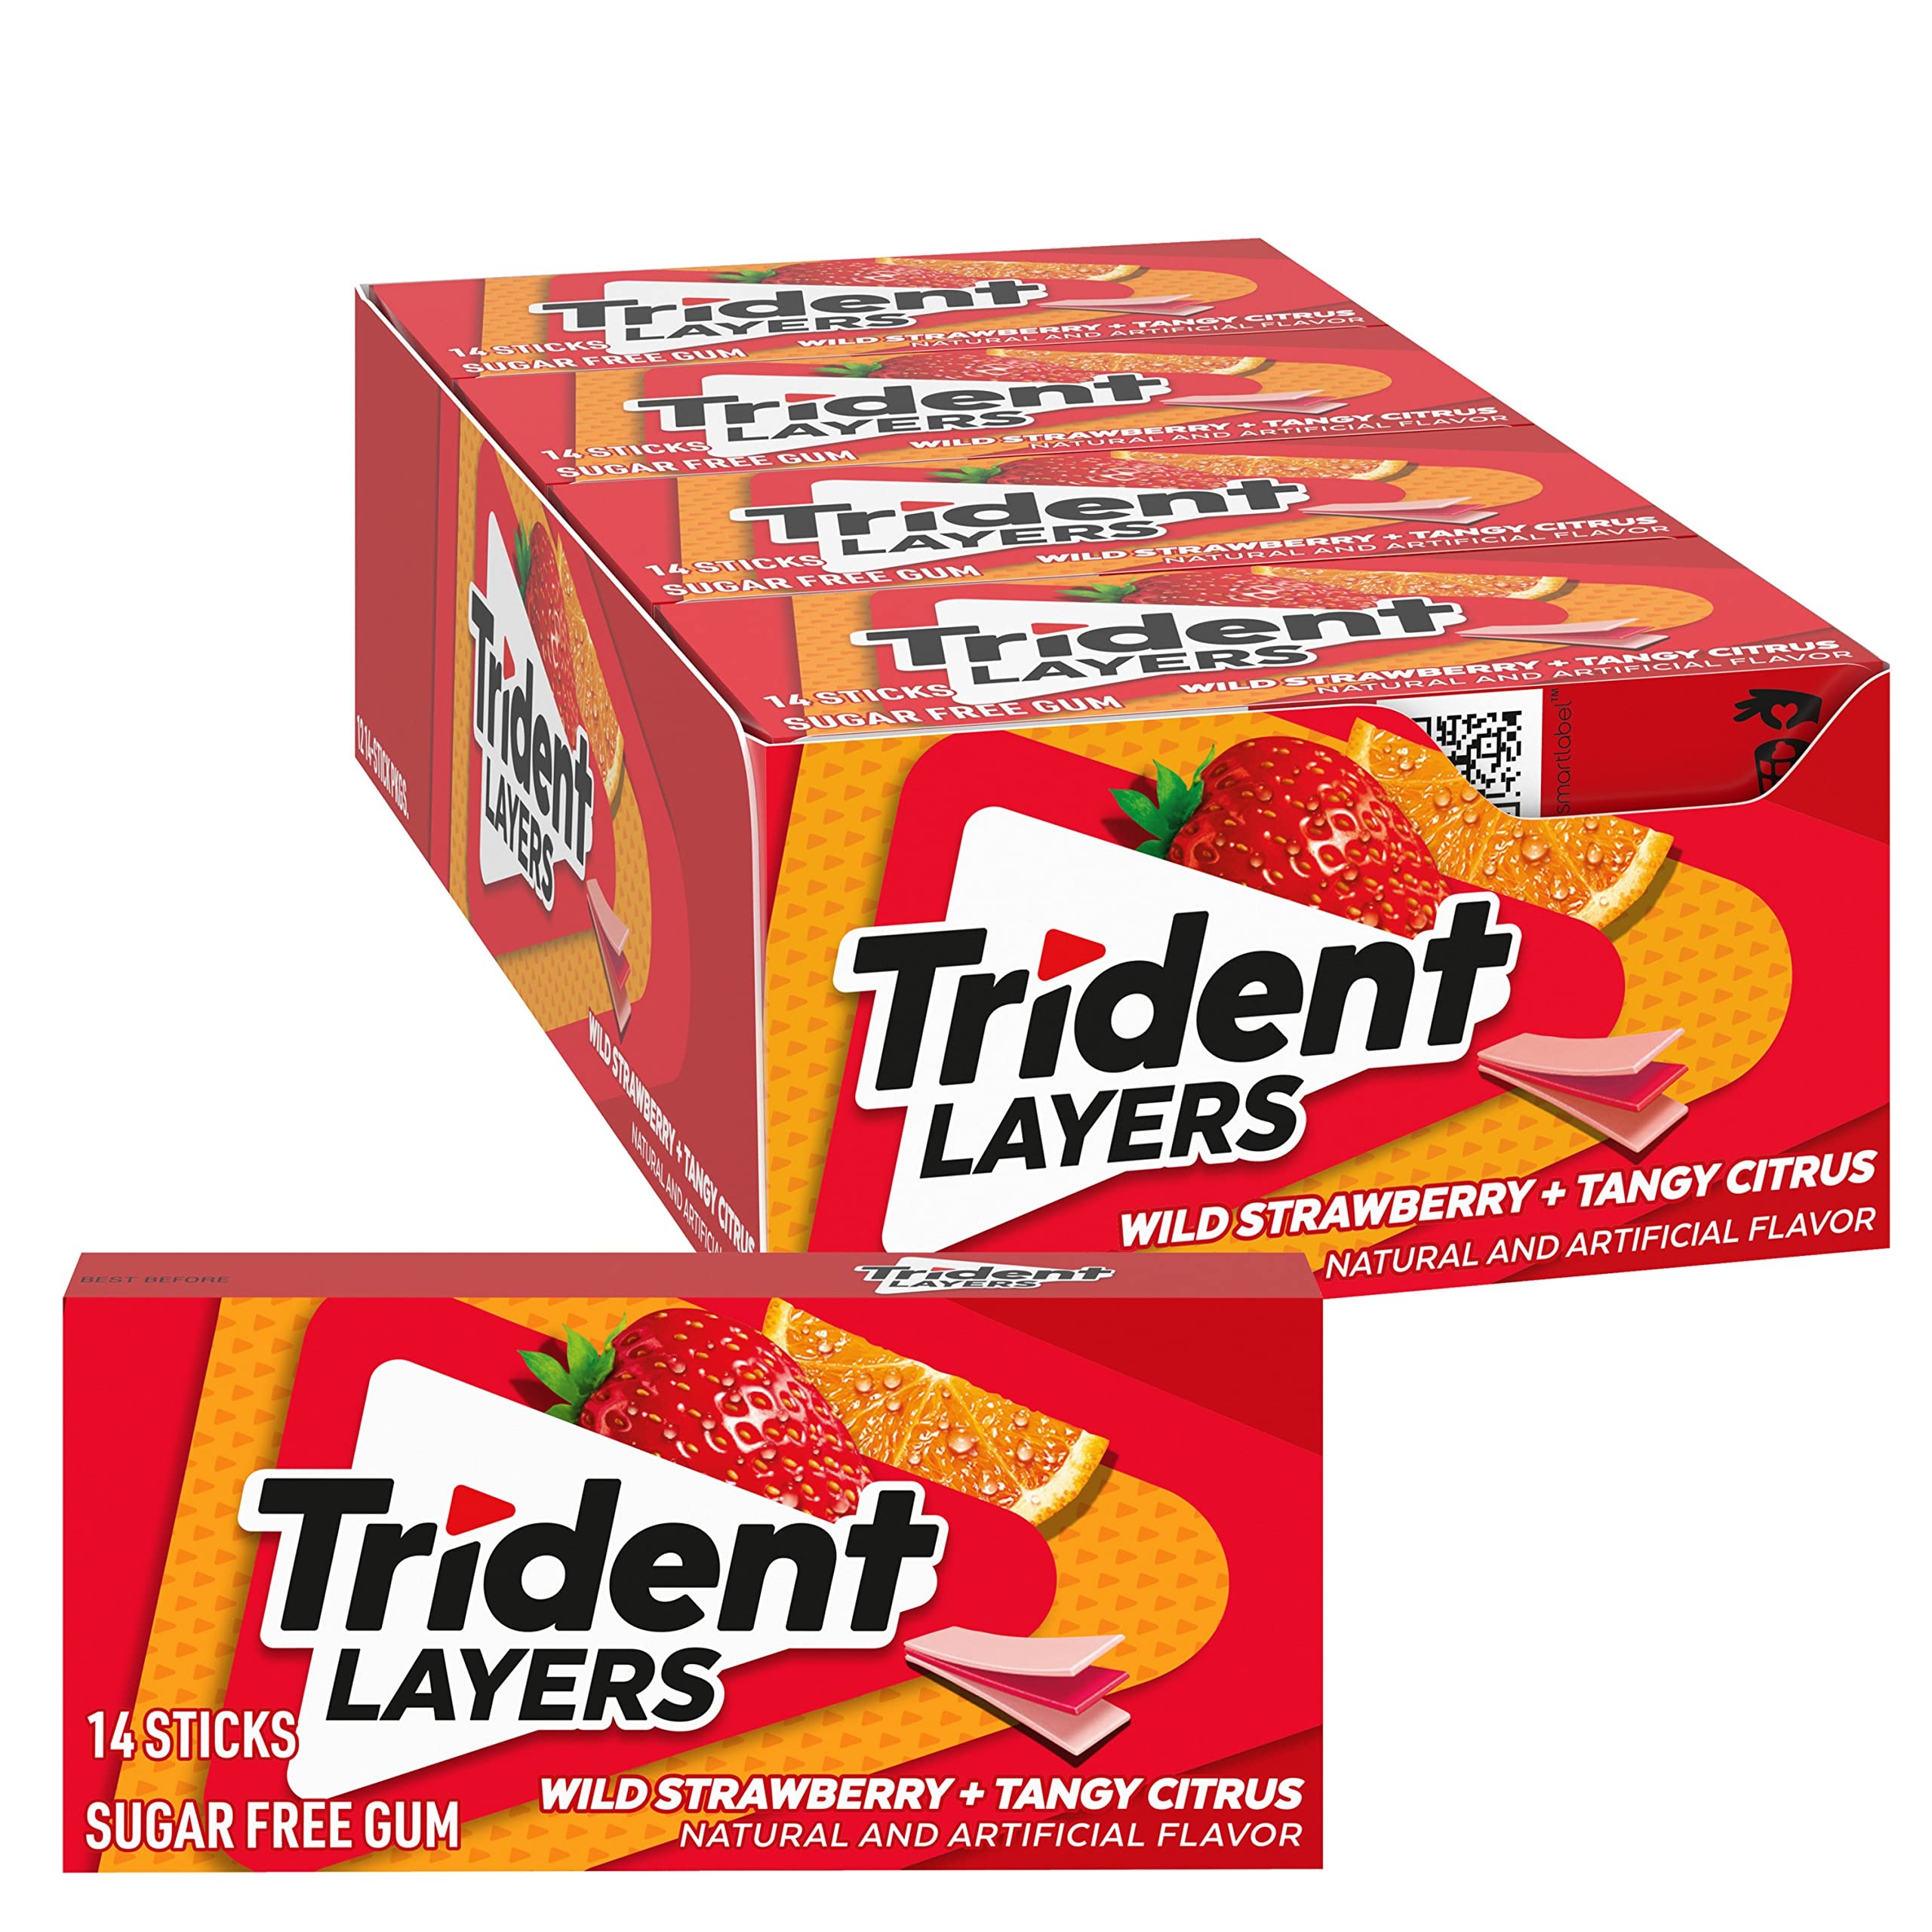
Item Name: Trident Layers Strawberry & Citrus Sugar Free Gum, 12 Packs of 14 Pieces (168 Total Pieces)
Bullet Point 1: 12 packs with 14 pieces each, 168 total pieces, of Trident Layers Strawberry & Citrus Sugar Free Gum (packaging may vary)
Bullet Point 2: Strawberry and citrus flavored sugar free chewing gum
Bullet Point 3: Trident strawberry gum quickly freshens your mouth
Bullet Point 4: Sugar free Trident Layers Citrus gum has 50% fewer calories than sugared gum
Bullet Point 5: Trident gum has long lasting flavor and fights plaque to maintain a healthy smile and fresh breath
Value: 168.0
Unit: Count

Price: 27.63